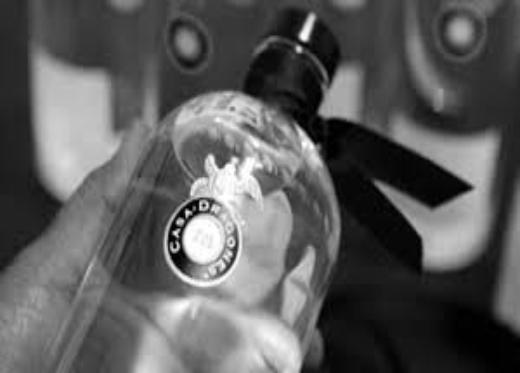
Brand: Casa Dragones
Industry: Food